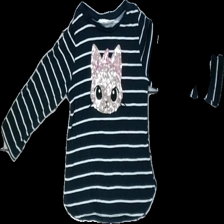
View: front
Type: Top
Category: Children
Brand: H&M
Colors: White, Blue, Pink, Black
Material: 100% bomull
Pattern: Glitter
Cut: C-collar
Size: 98
Season: All
Damage: nopprigt
Damage location: top center
Damage 2: nopprigt
Damage 2 location: middle center
Damage 3: nopprigt
Damage 3 location: bottom center
Price range: <50
Recommended usage: Export
Description: top med glitter tryck